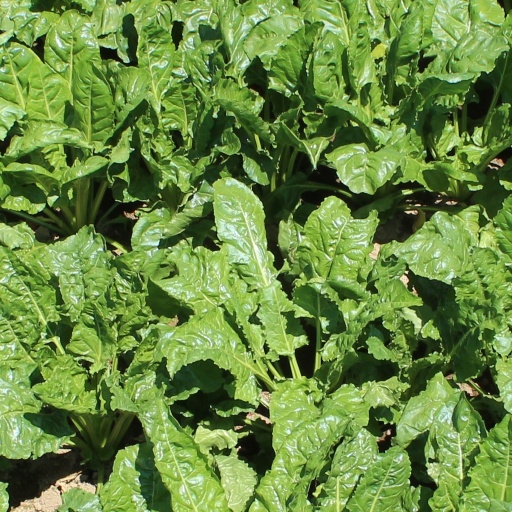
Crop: sugar beet